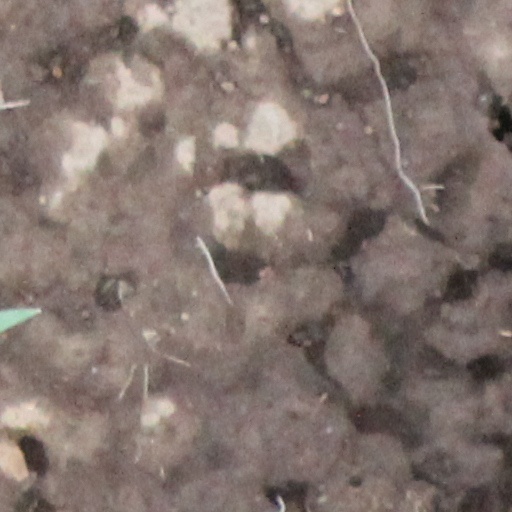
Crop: wheat